Nínay

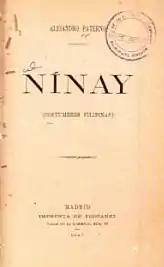
Bookcover/title page for the original Spanish version of "Ninay" by Pedro A. Paterno.

Nínay is a novel in the Spanish language written by Pedro Alejandro Paterno, and is the first novel authored by a native Filipino. Paterno authored this novel when he was twenty-three years old and while living in Spain in 1885, the novel was later translated into English in 1907 and into Tagalog in 1908. According to Dominador D. Buhain in his book "A History of Publishing in the Philippines", being the first Filipino novel, "Ninay" marked the beginning of the awakening of national consciousness among the Filipino intelligentsia. Being a "largely cultural" novel, the narrative provides a "folkloristic tour" of the distinctive culture of the Philippines. Composed of 262 pages, the 1908 Tagalog version of the novel was published by the Limbagan Nang La Republika Kiotan Bilang 30 during the American period in Philippine history.